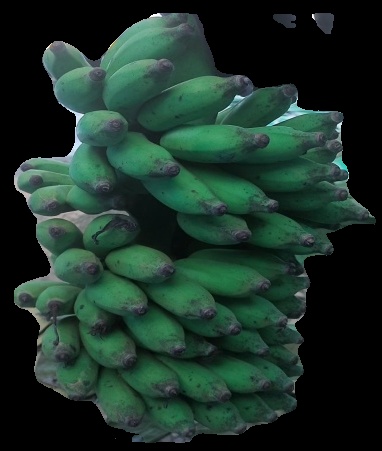
Variety: elakki-bale
Grade: grade3